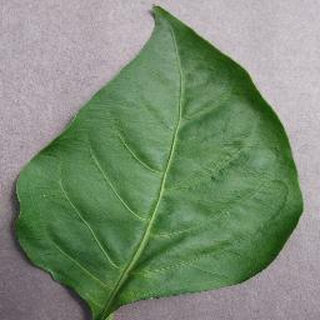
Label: healthy_bell_pepper